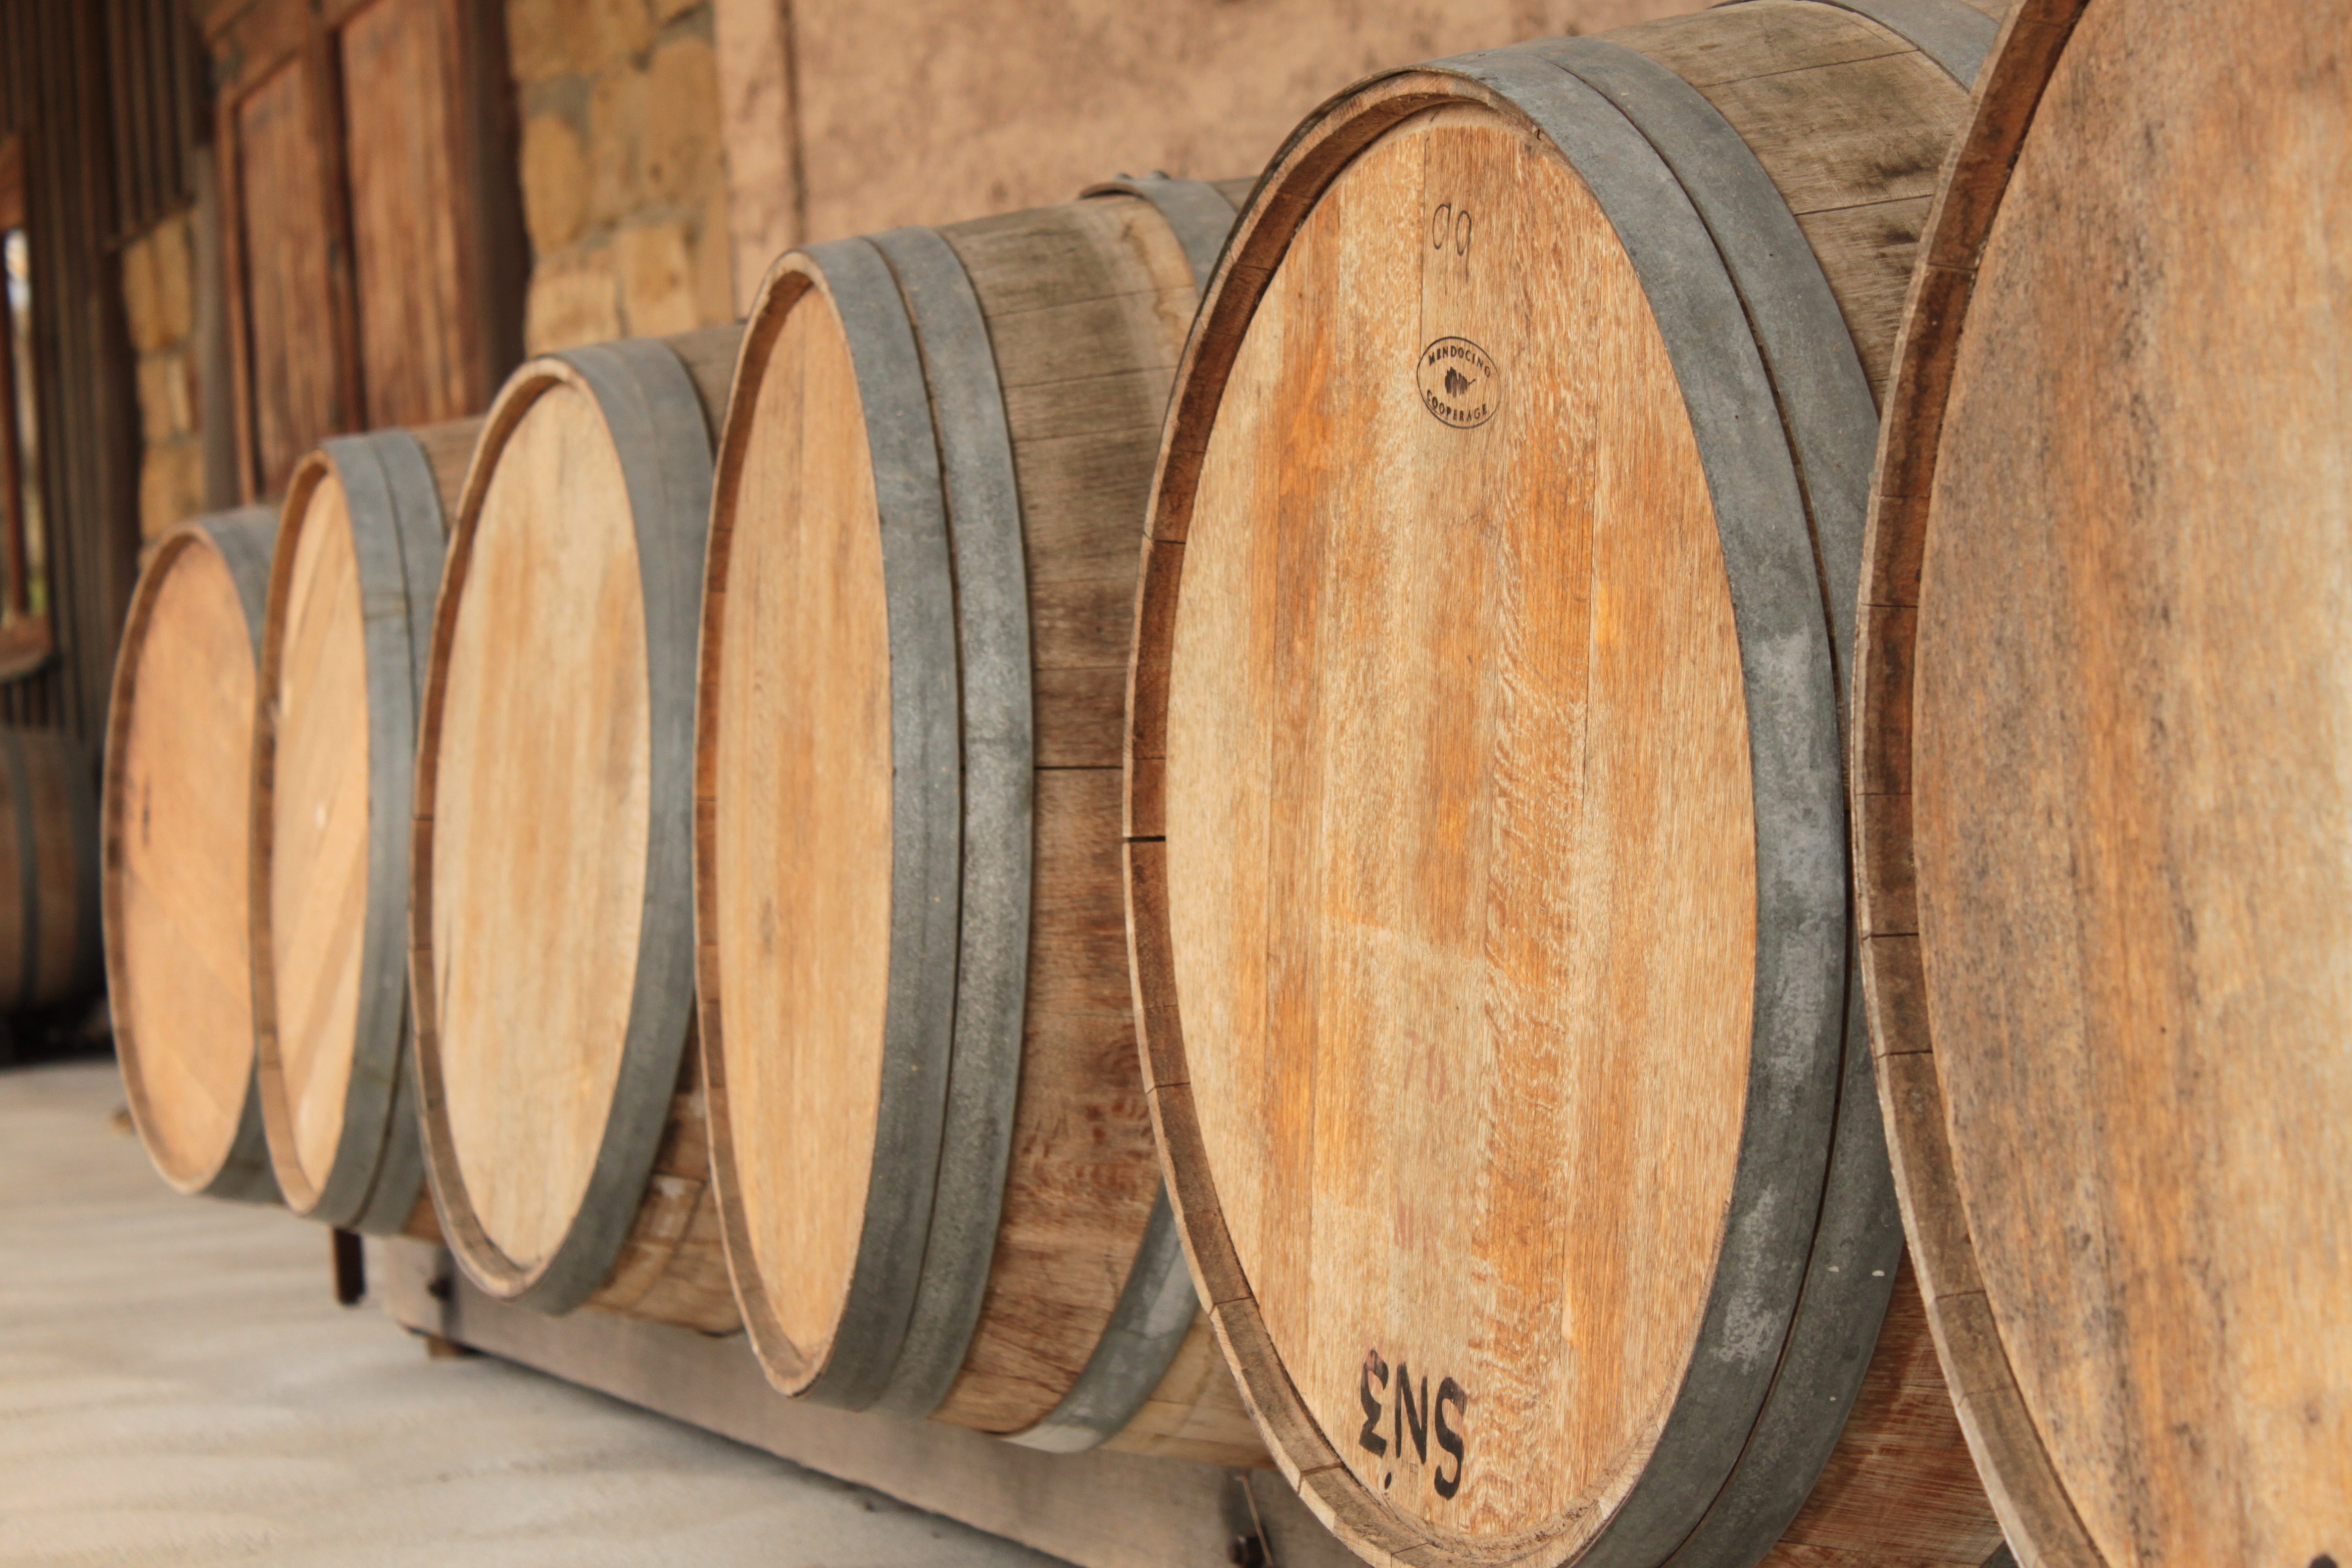
wood, wine, lumber, drum, barrel, hardwood, barrels, timeless, man made object